Genoa Conservatory

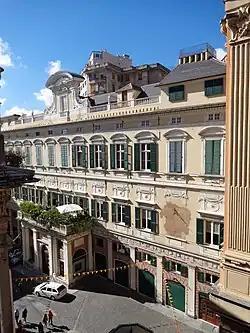
Facade of the Palazzo Meridiana Genova

In September 1936 the Genoa Conservatory relocated to the Villa Raggio in the Albaro neighborhood of the city. The events of World War II in Italy had a significant impact on the school's students, staff, and physical premises during the 1940s. War rationing and supply interruptions made it difficult to obtain heating fuel and the school had to close longer in the colder months. Other factors resulted in the displacement of both students and staff from their lives at the conservatory such as conscription and the damage done to people and property by air raids and the bombing of Genoa in which 2,000 civilians were killed and more than 120,000 Genoese citizens were left homeless by the end of 1943. However, the most damaging influence on the school during World War II was the Royal Italian Army in the early years of the war and later the German military; organizations which frequently requisitioned the use of the school's facilities by troops which resulted in significant damage to the school's property and premises in addition to interrupting the school's ability to continue providing consistent education to its remaining pupils.